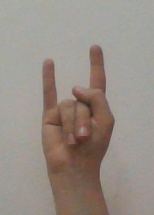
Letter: la